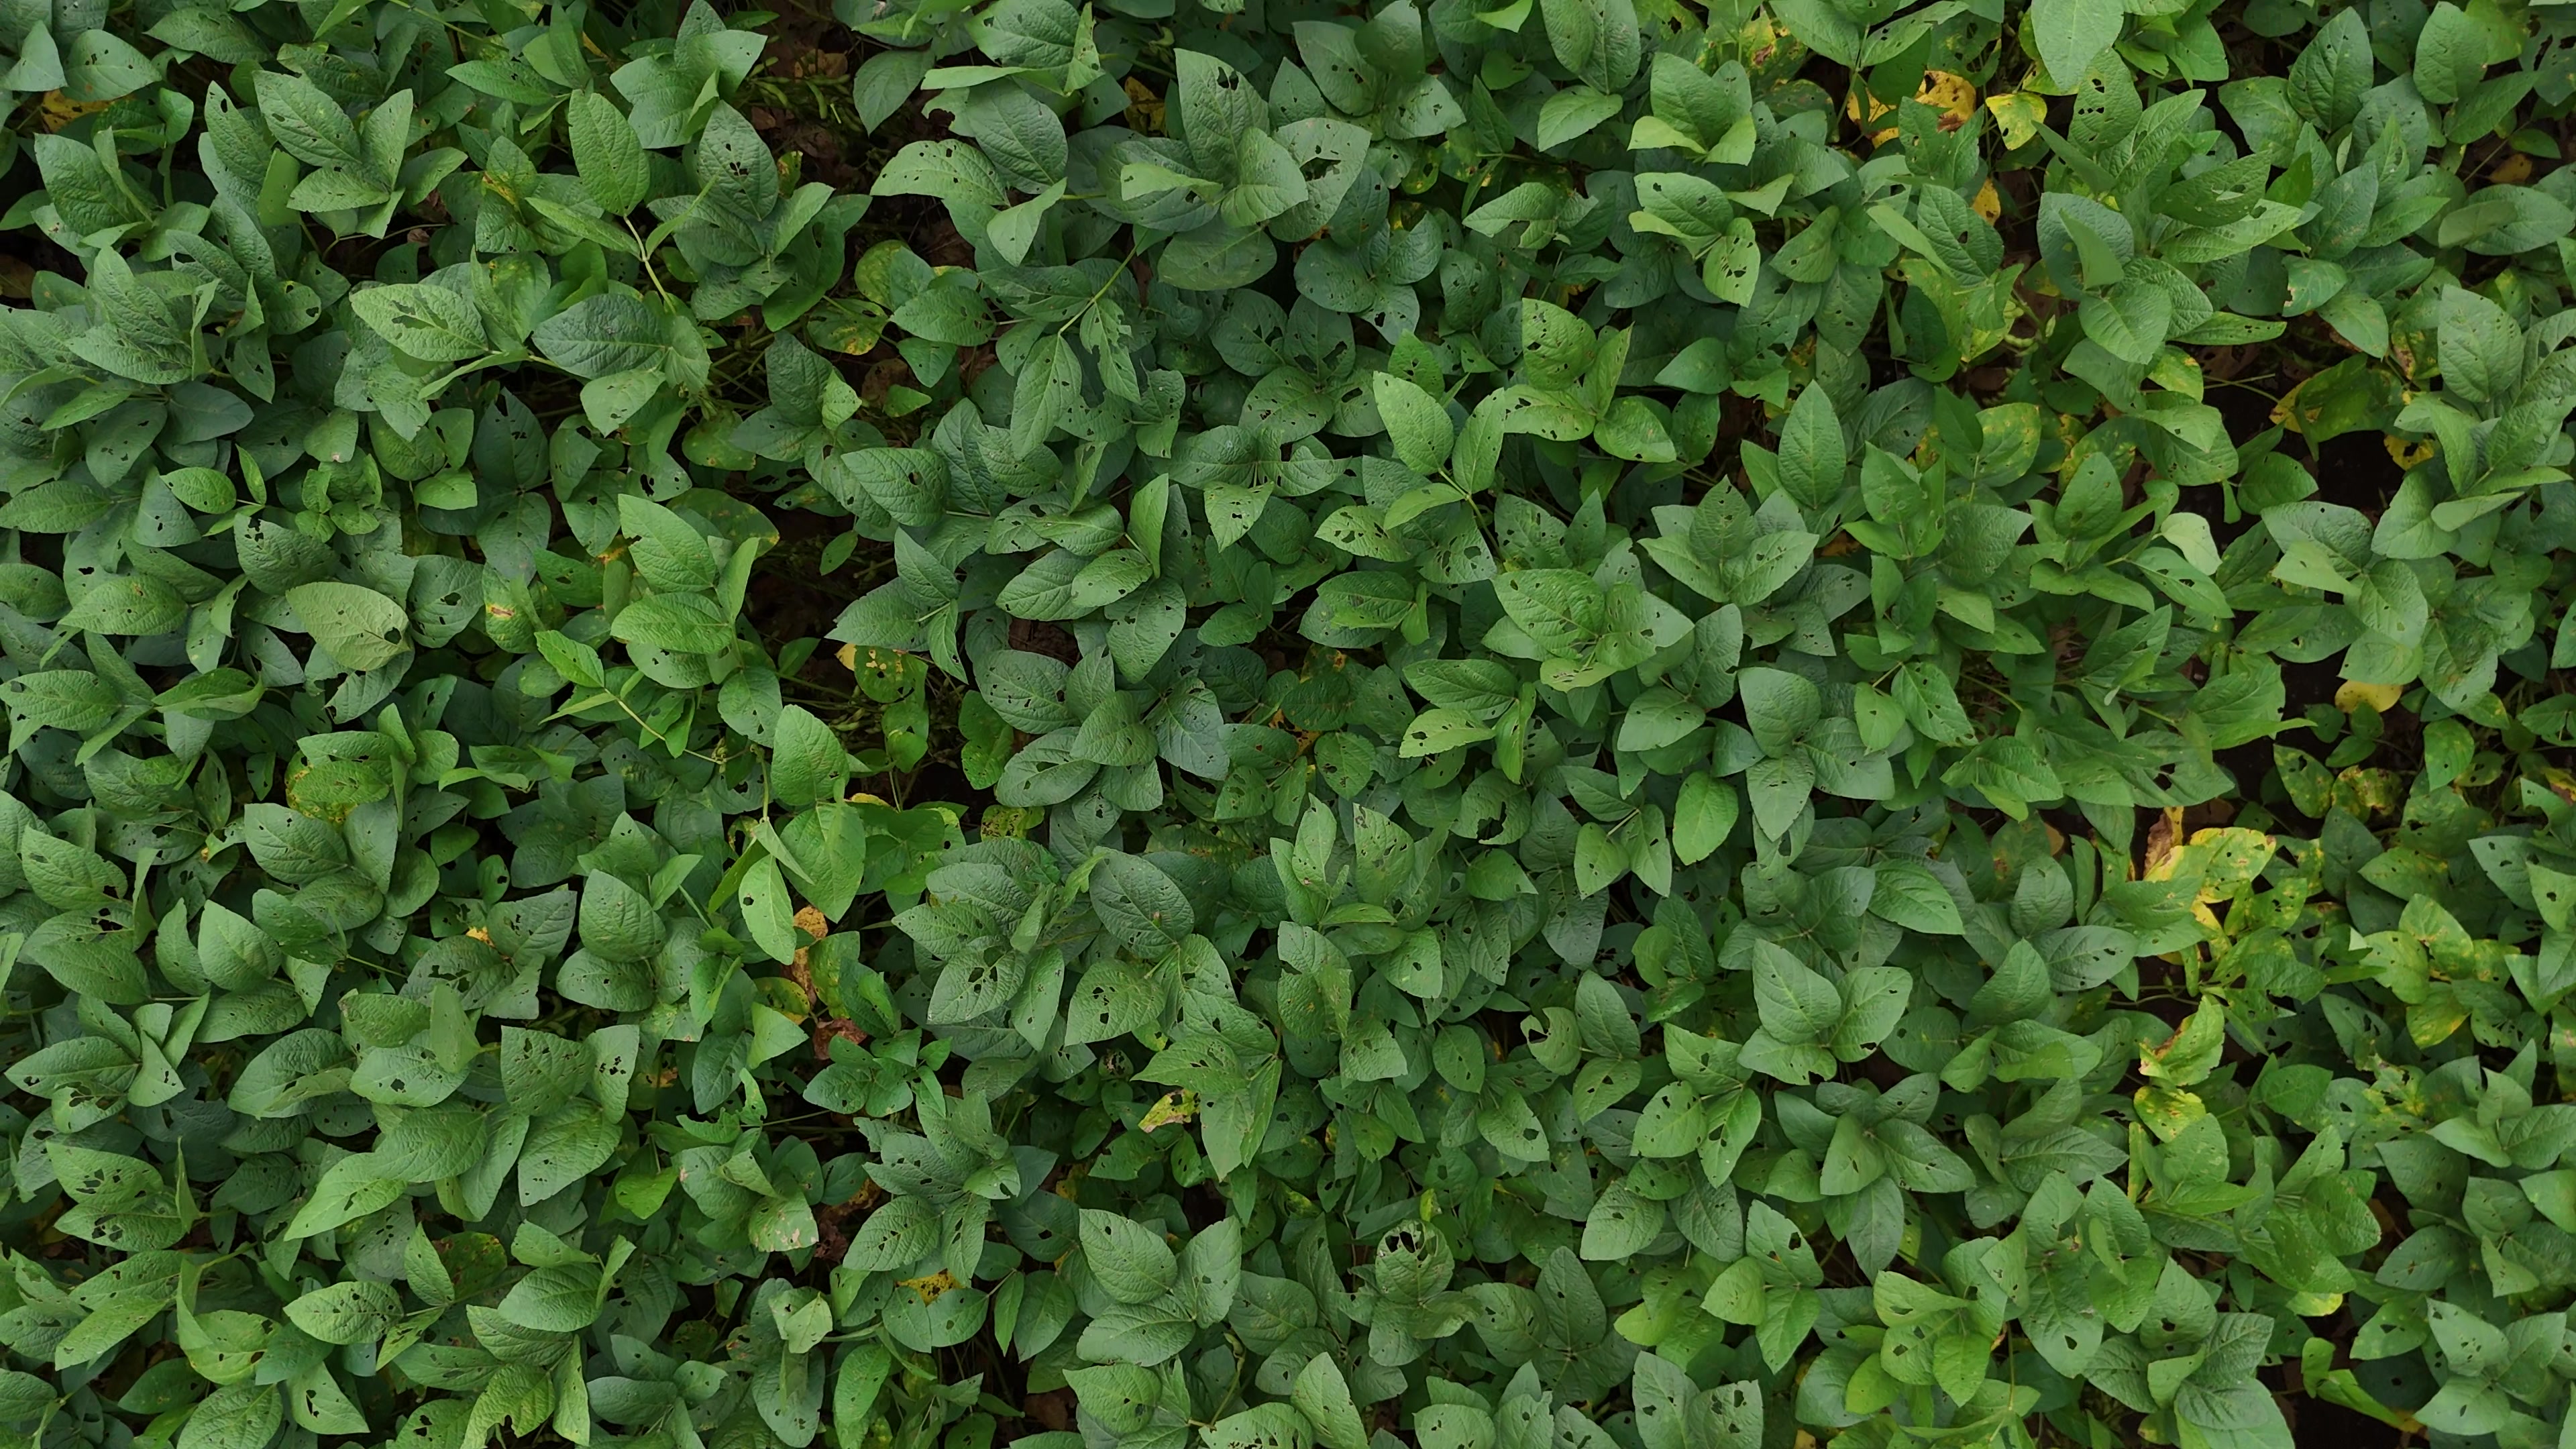
Label: Rust